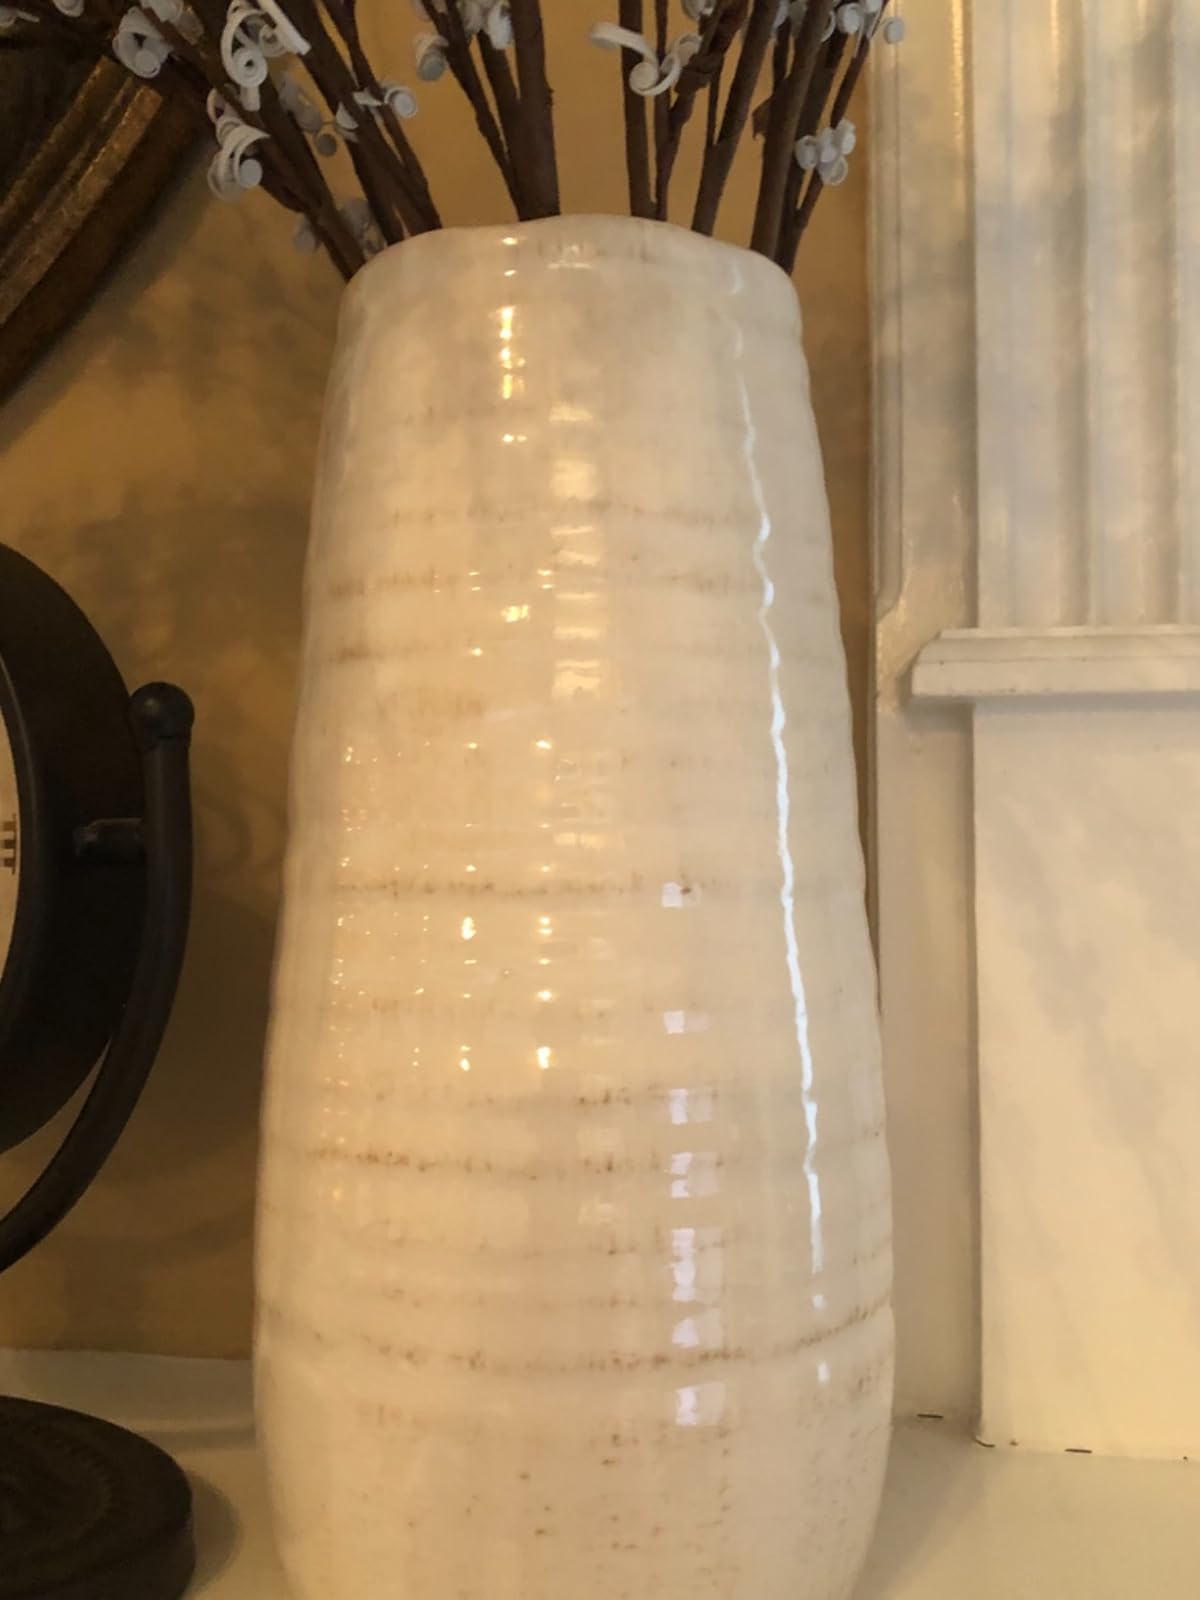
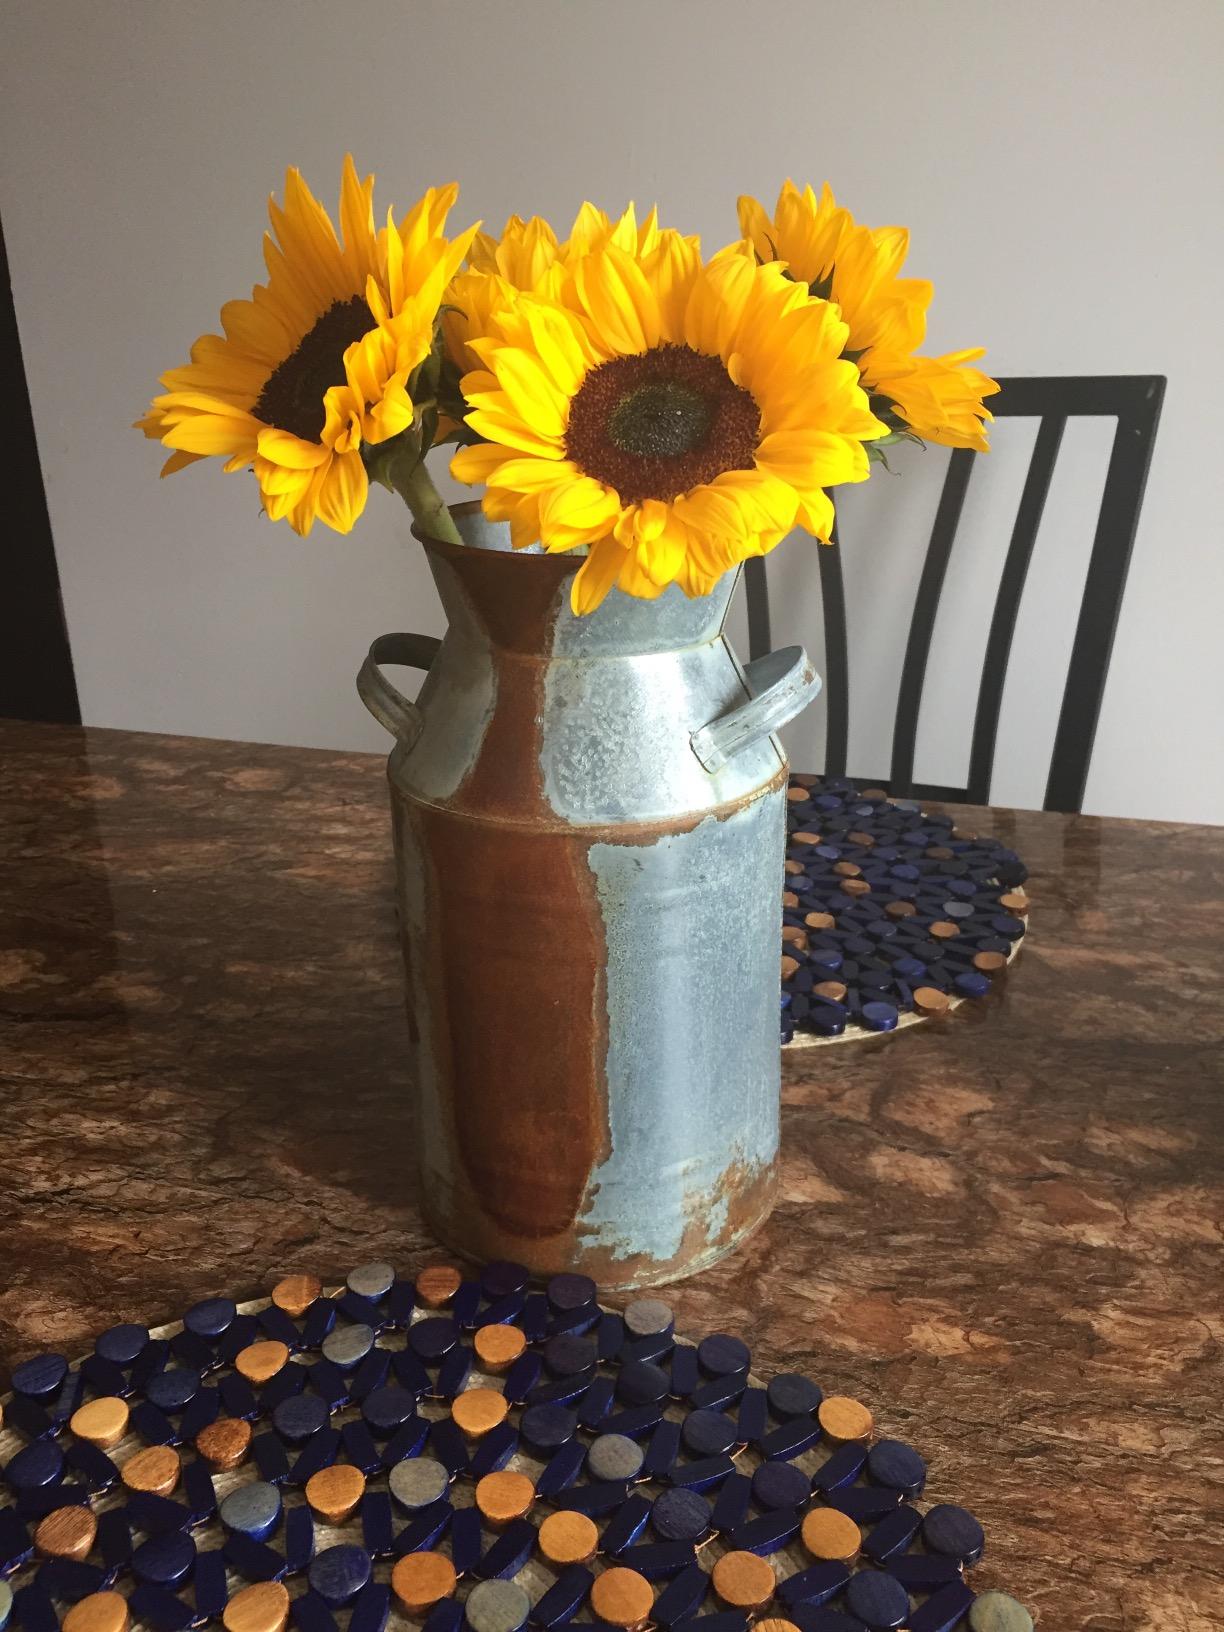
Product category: vase
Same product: no